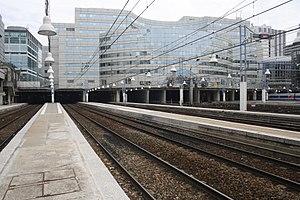
Gare de Paris-Montparnasse